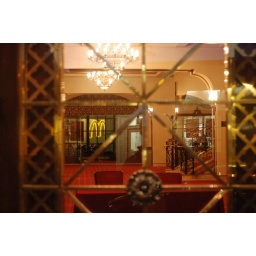
McDonald's across the street from fancy State St. theater in Santa Barbara